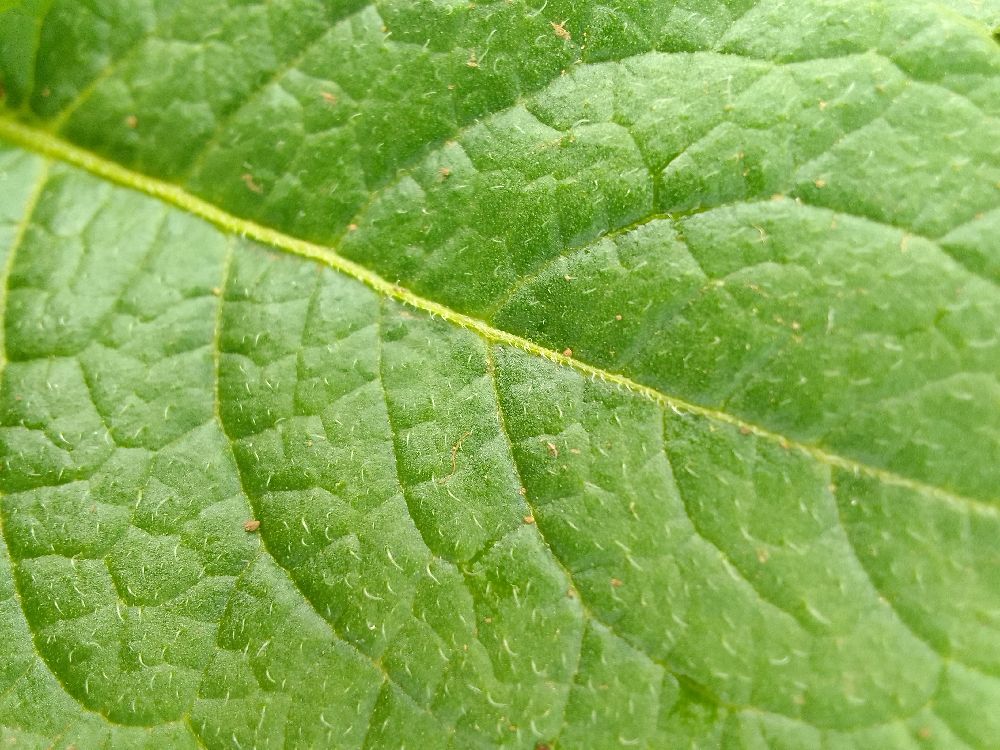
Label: Healthy